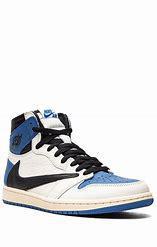
Brand: Jordan
Model: 100